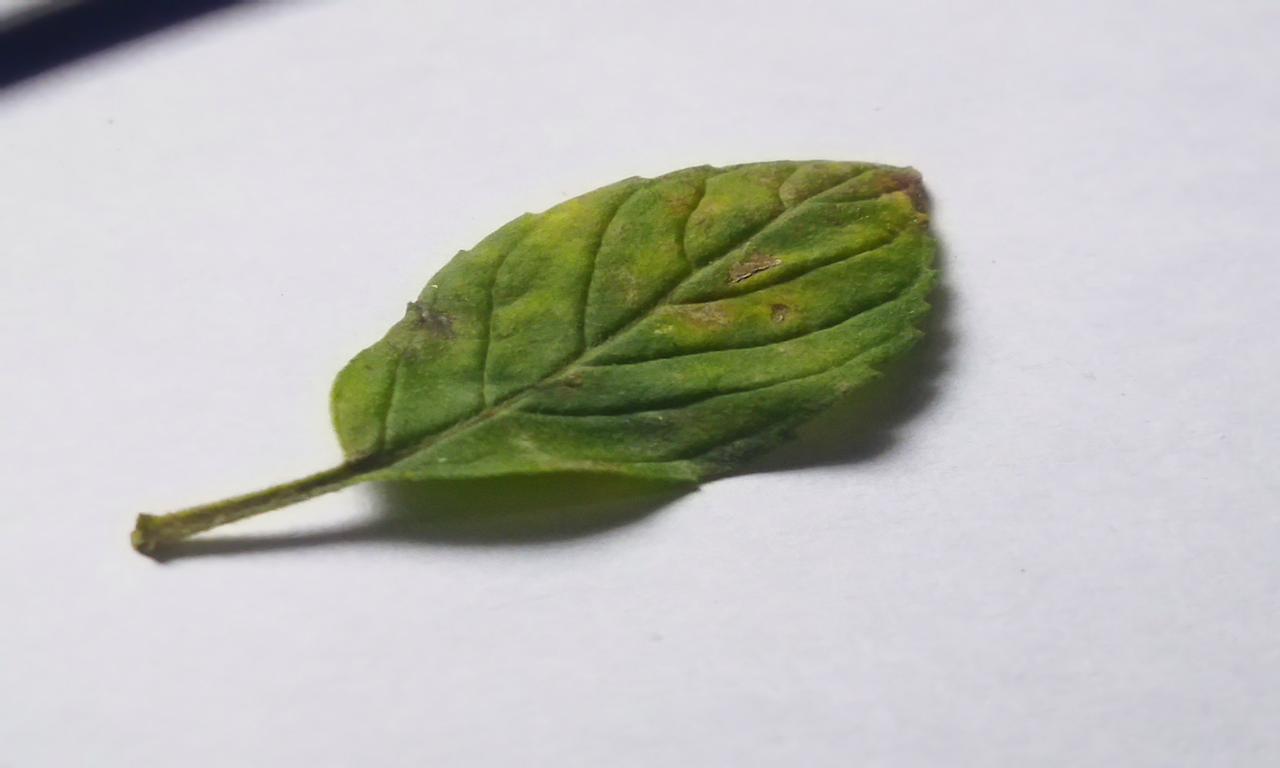
Label: Spoiled